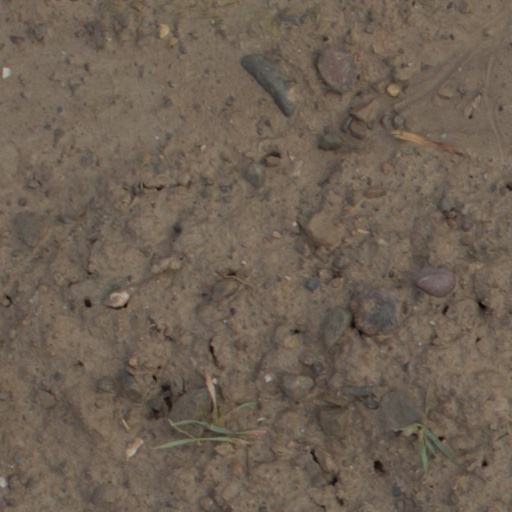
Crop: wheat